Question: Please indicate a possible affordance area of the boxing_punching_bag that can be used for striking
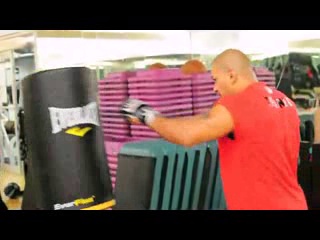
Answer: [12, 62, 114, 217]